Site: brandenburg
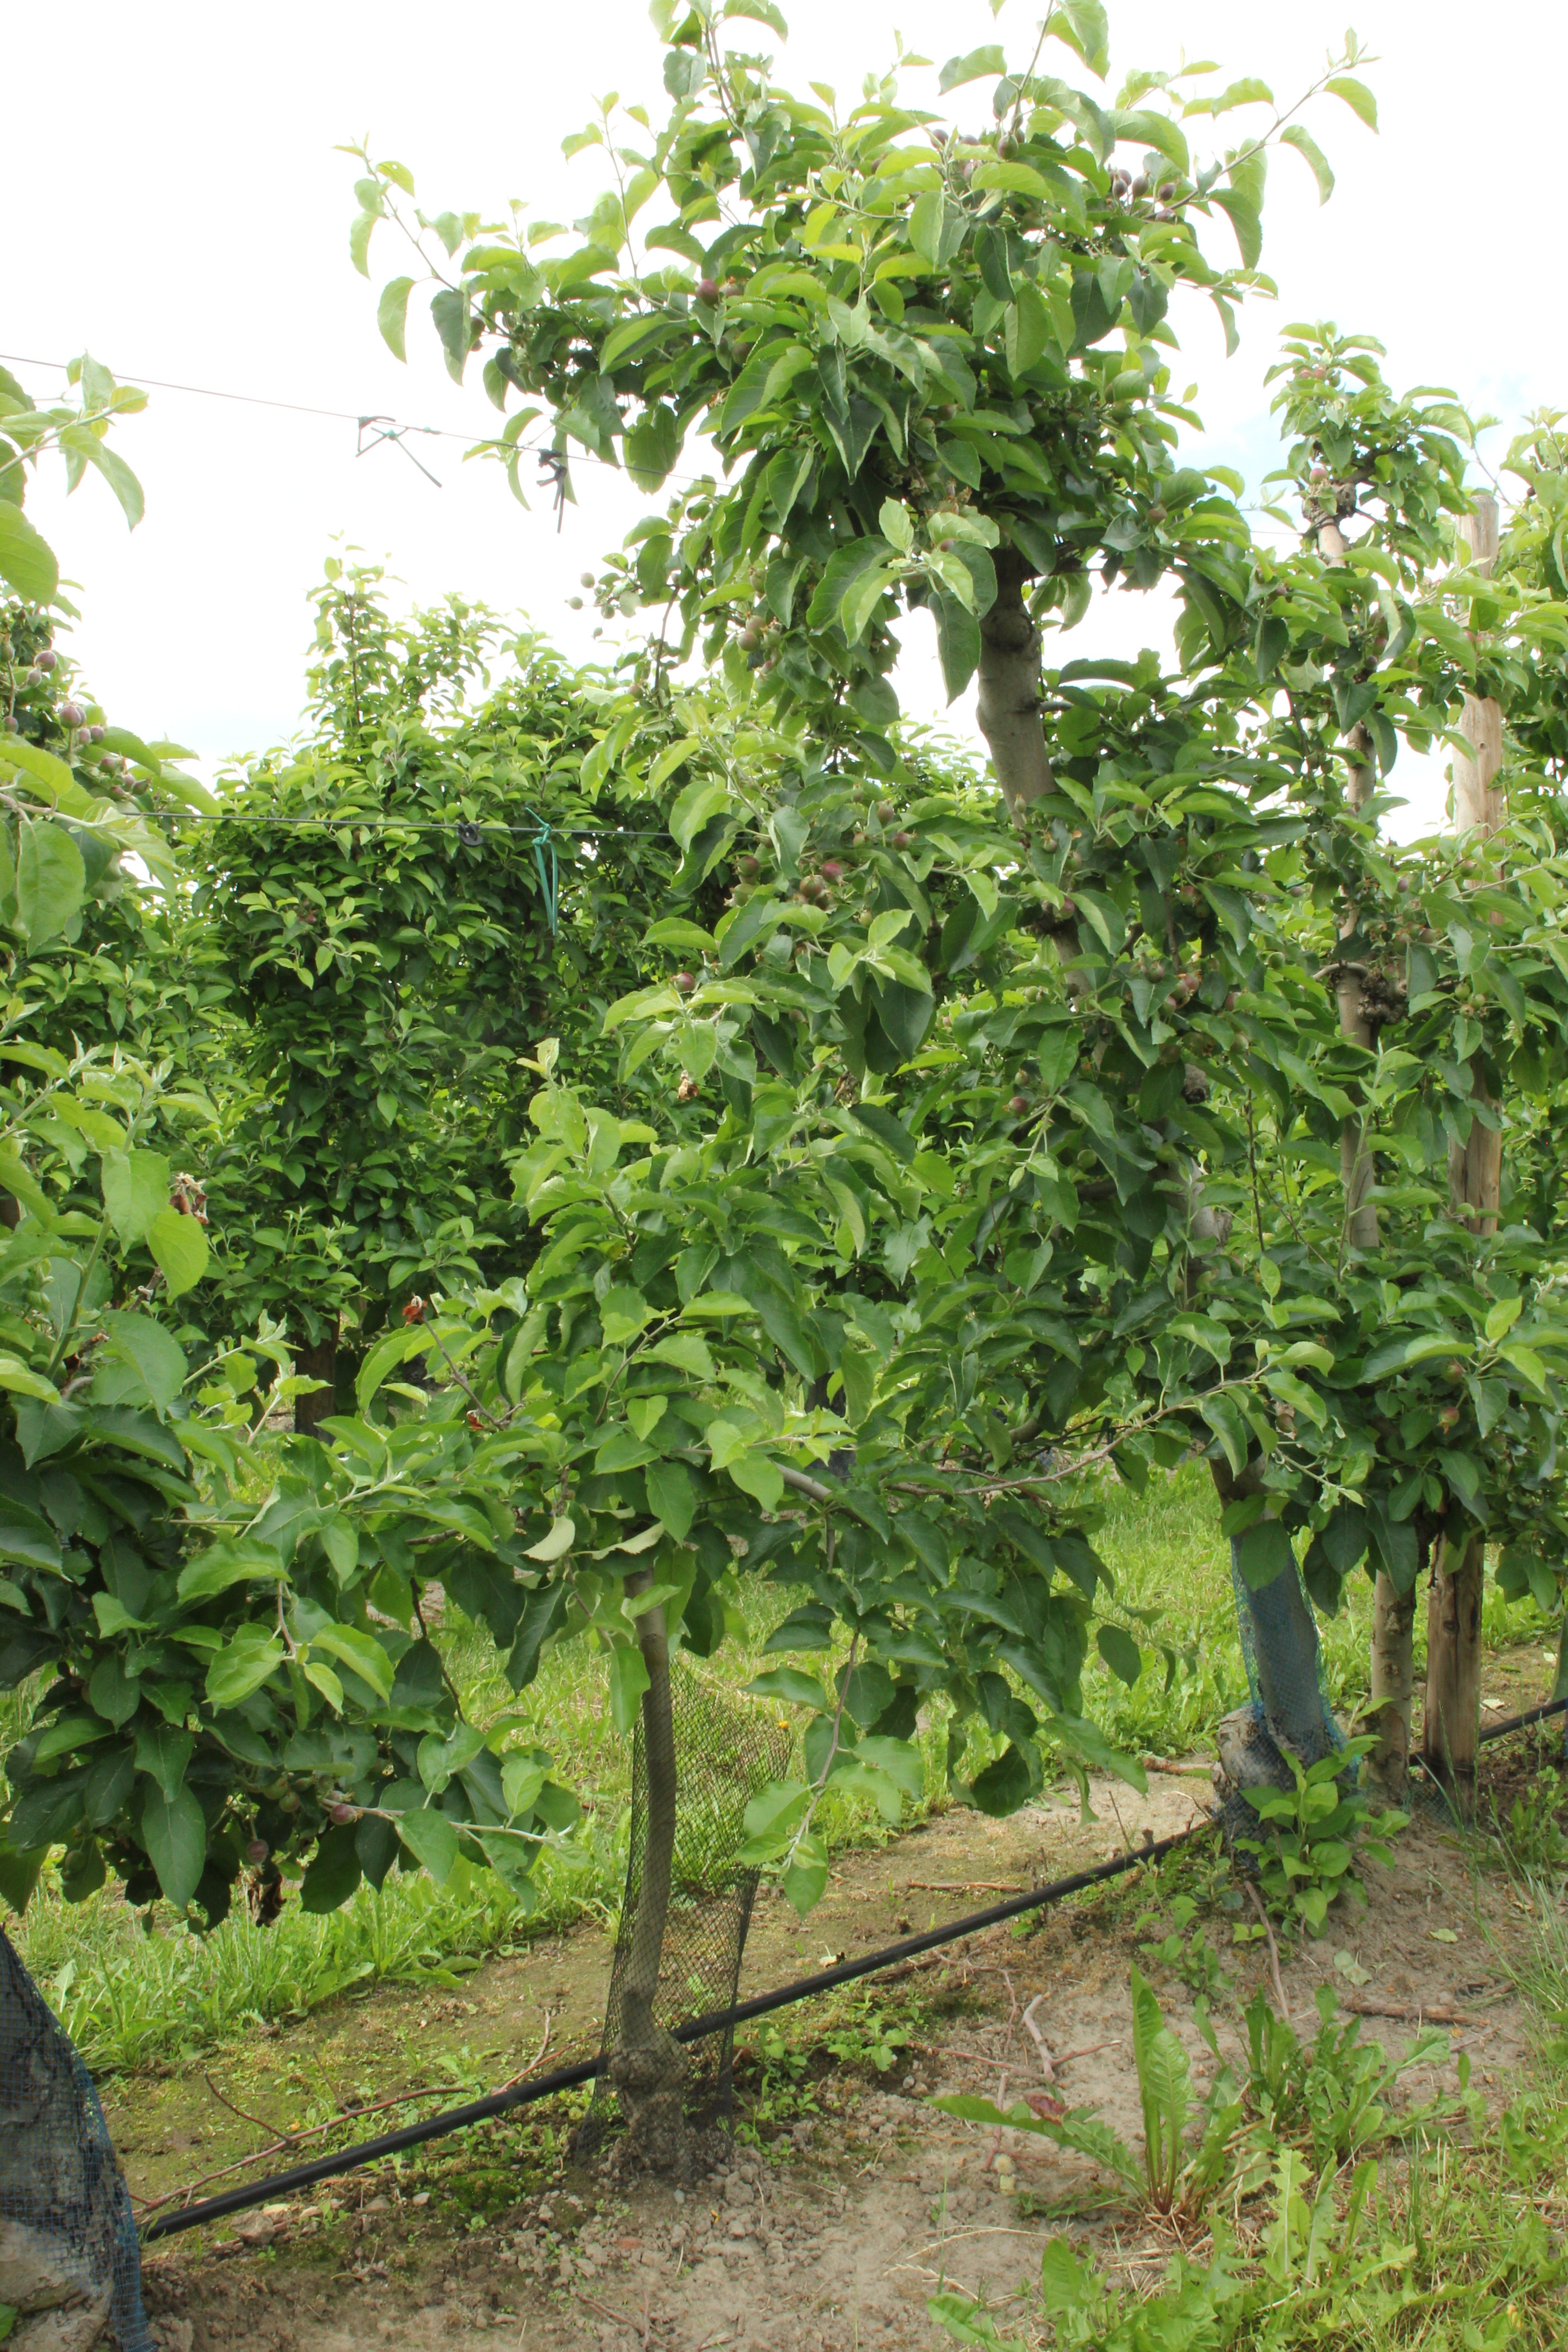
Growth stage (BBCH 72): Development of fruit